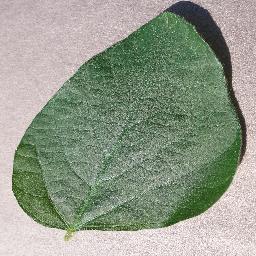
Label: Soybean___healthy